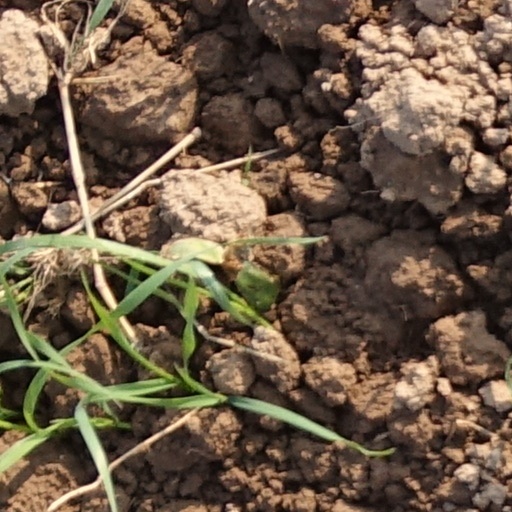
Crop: wheat